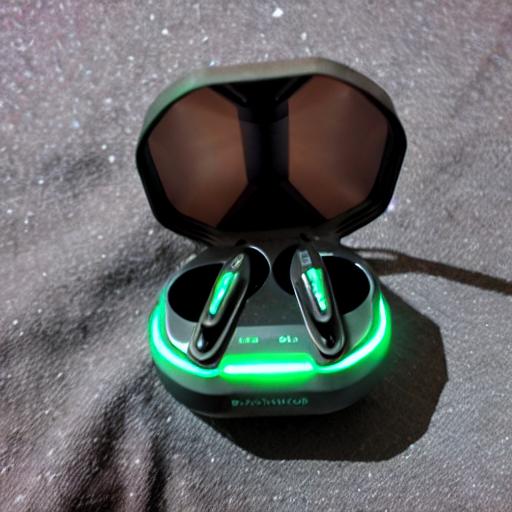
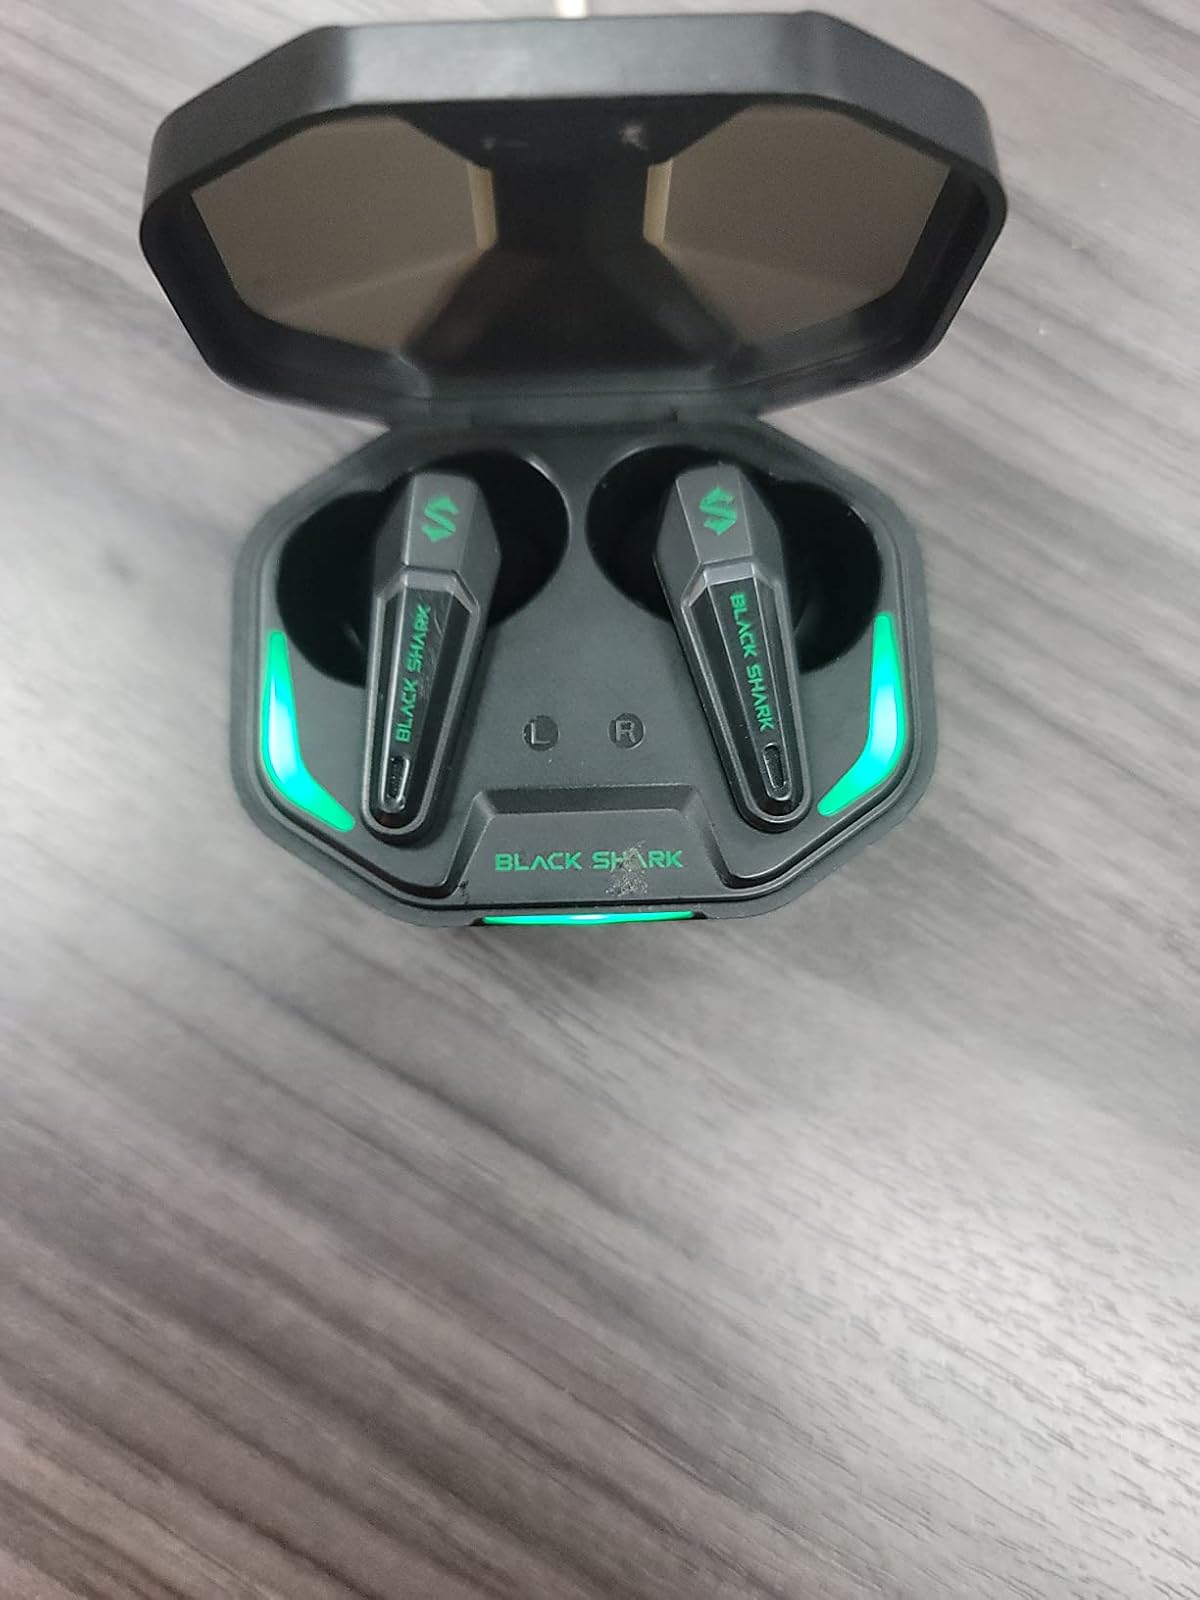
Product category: earbuds
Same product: no